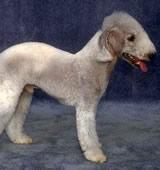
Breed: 214-n000033-Bedlington_terrier